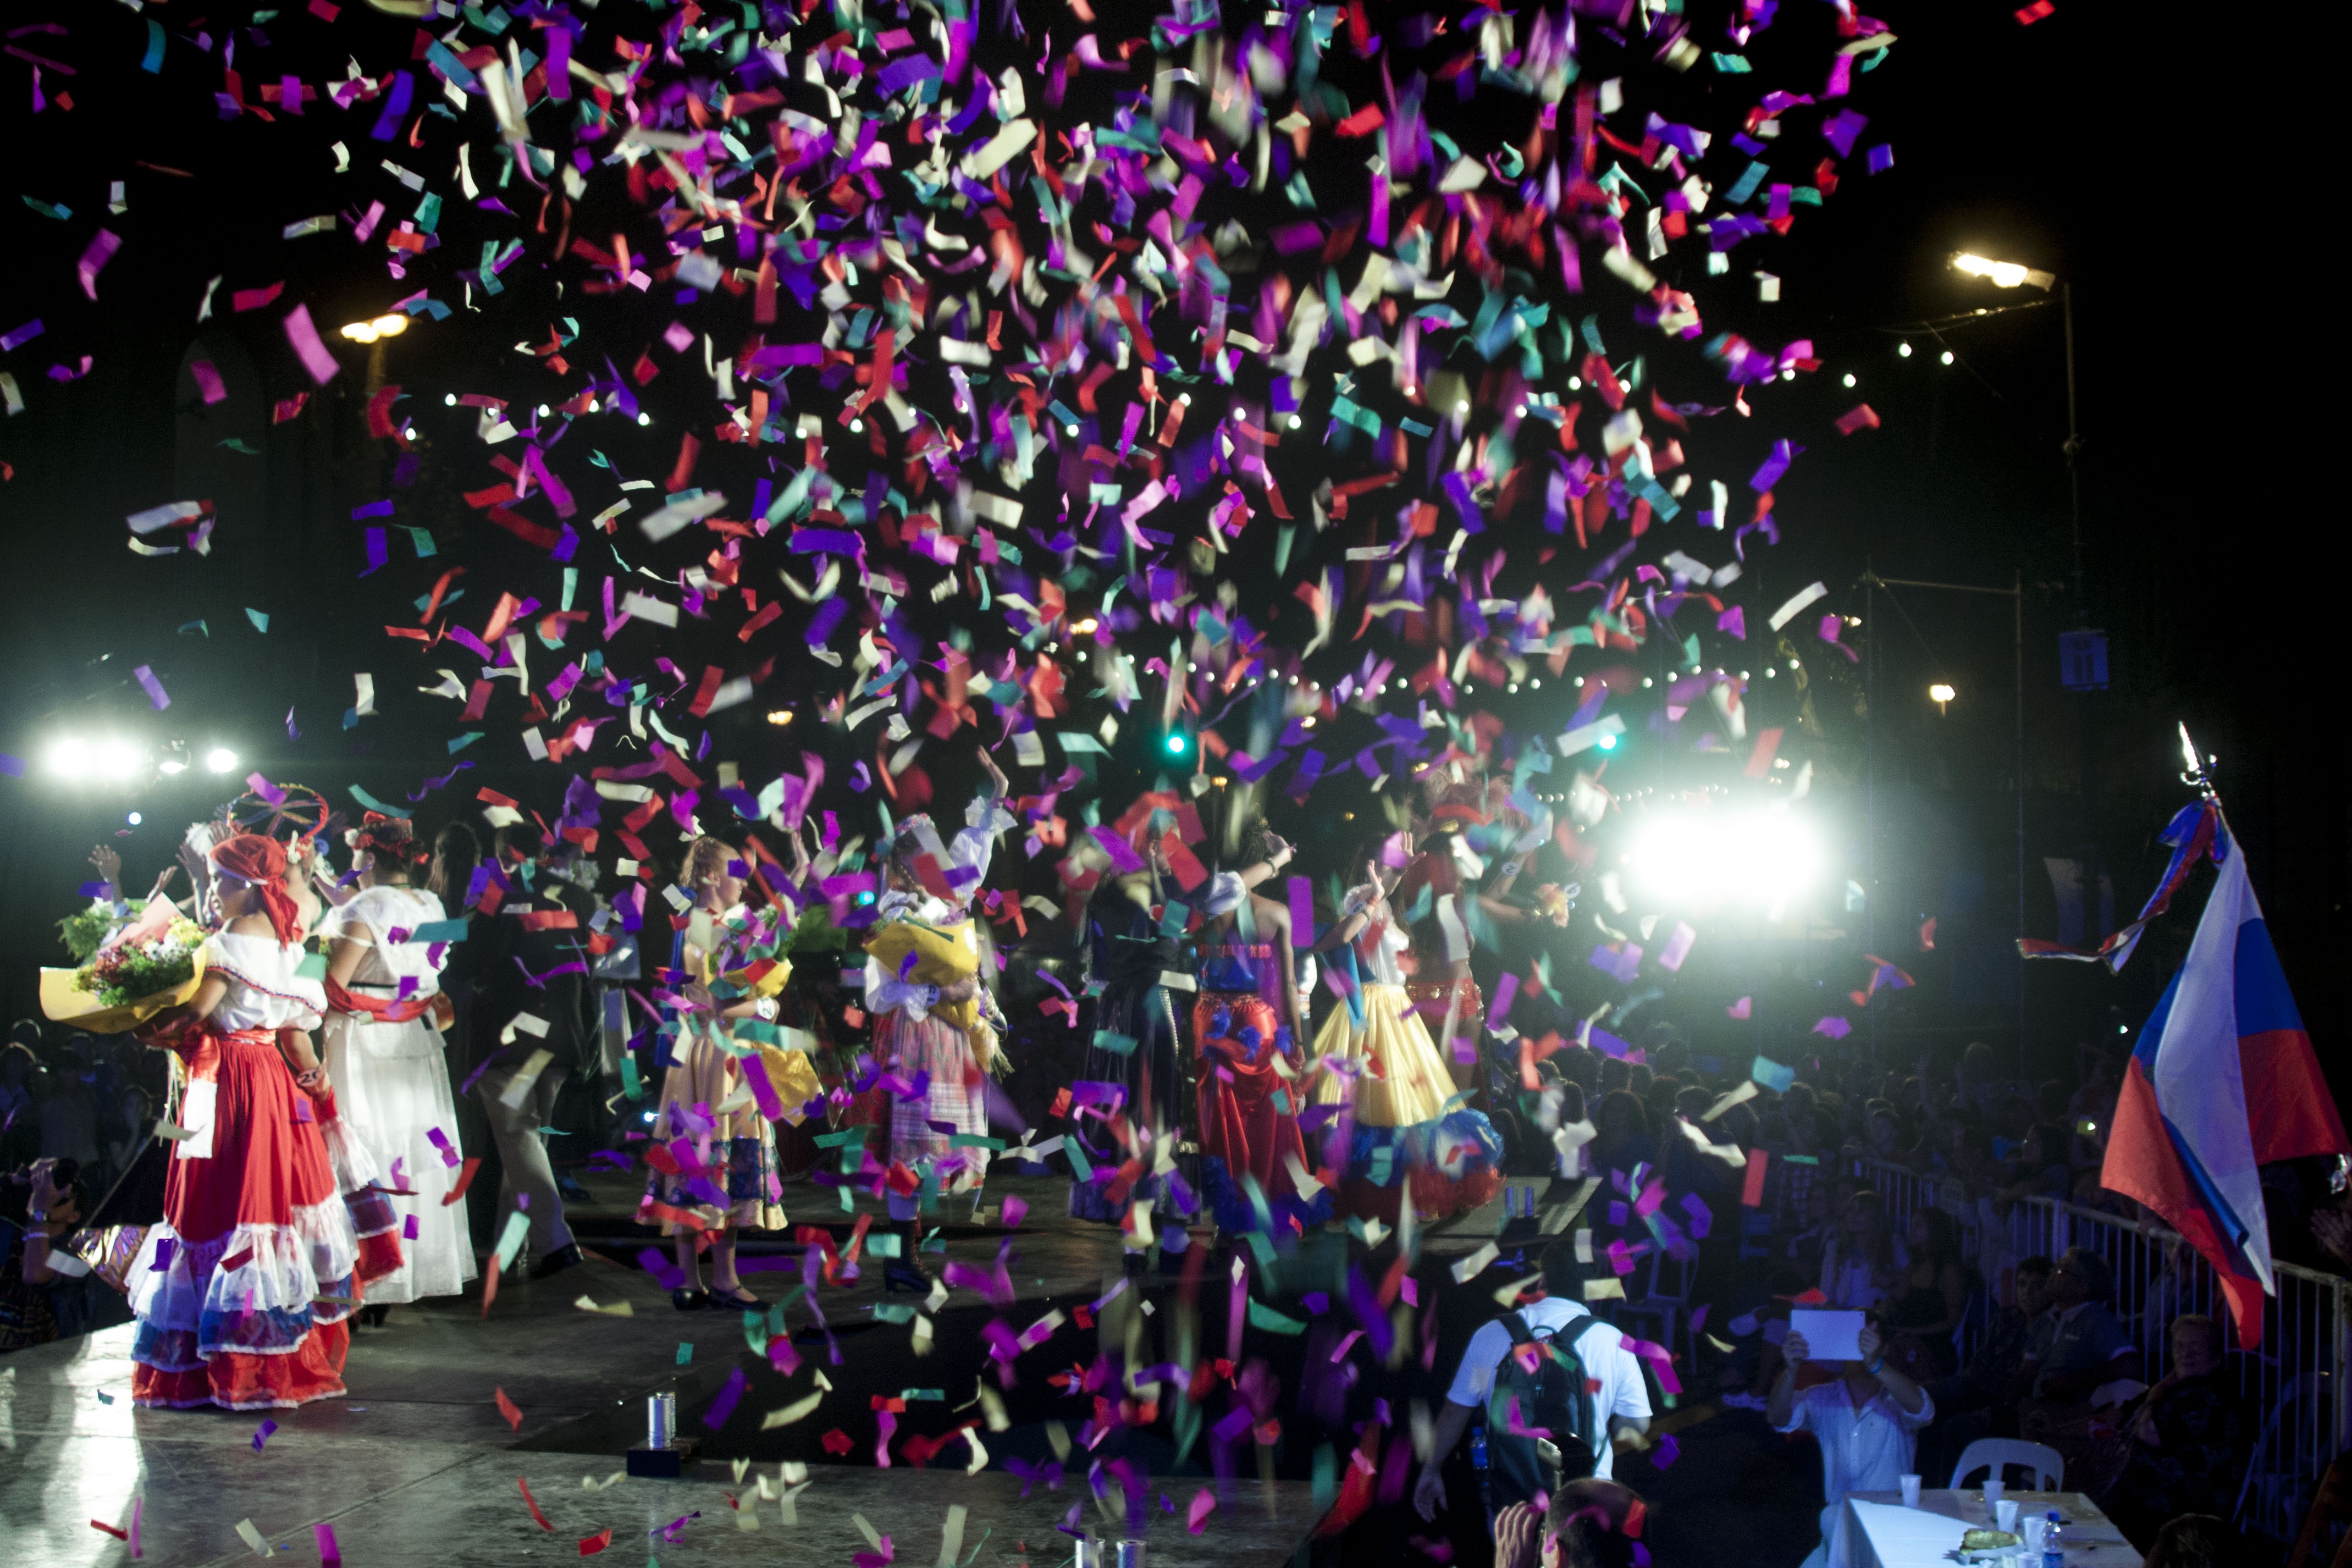
people, night, crowd, audience, festival, stage, performance, event, disco, nightclub, rain of roles, rock concert, musical theatre